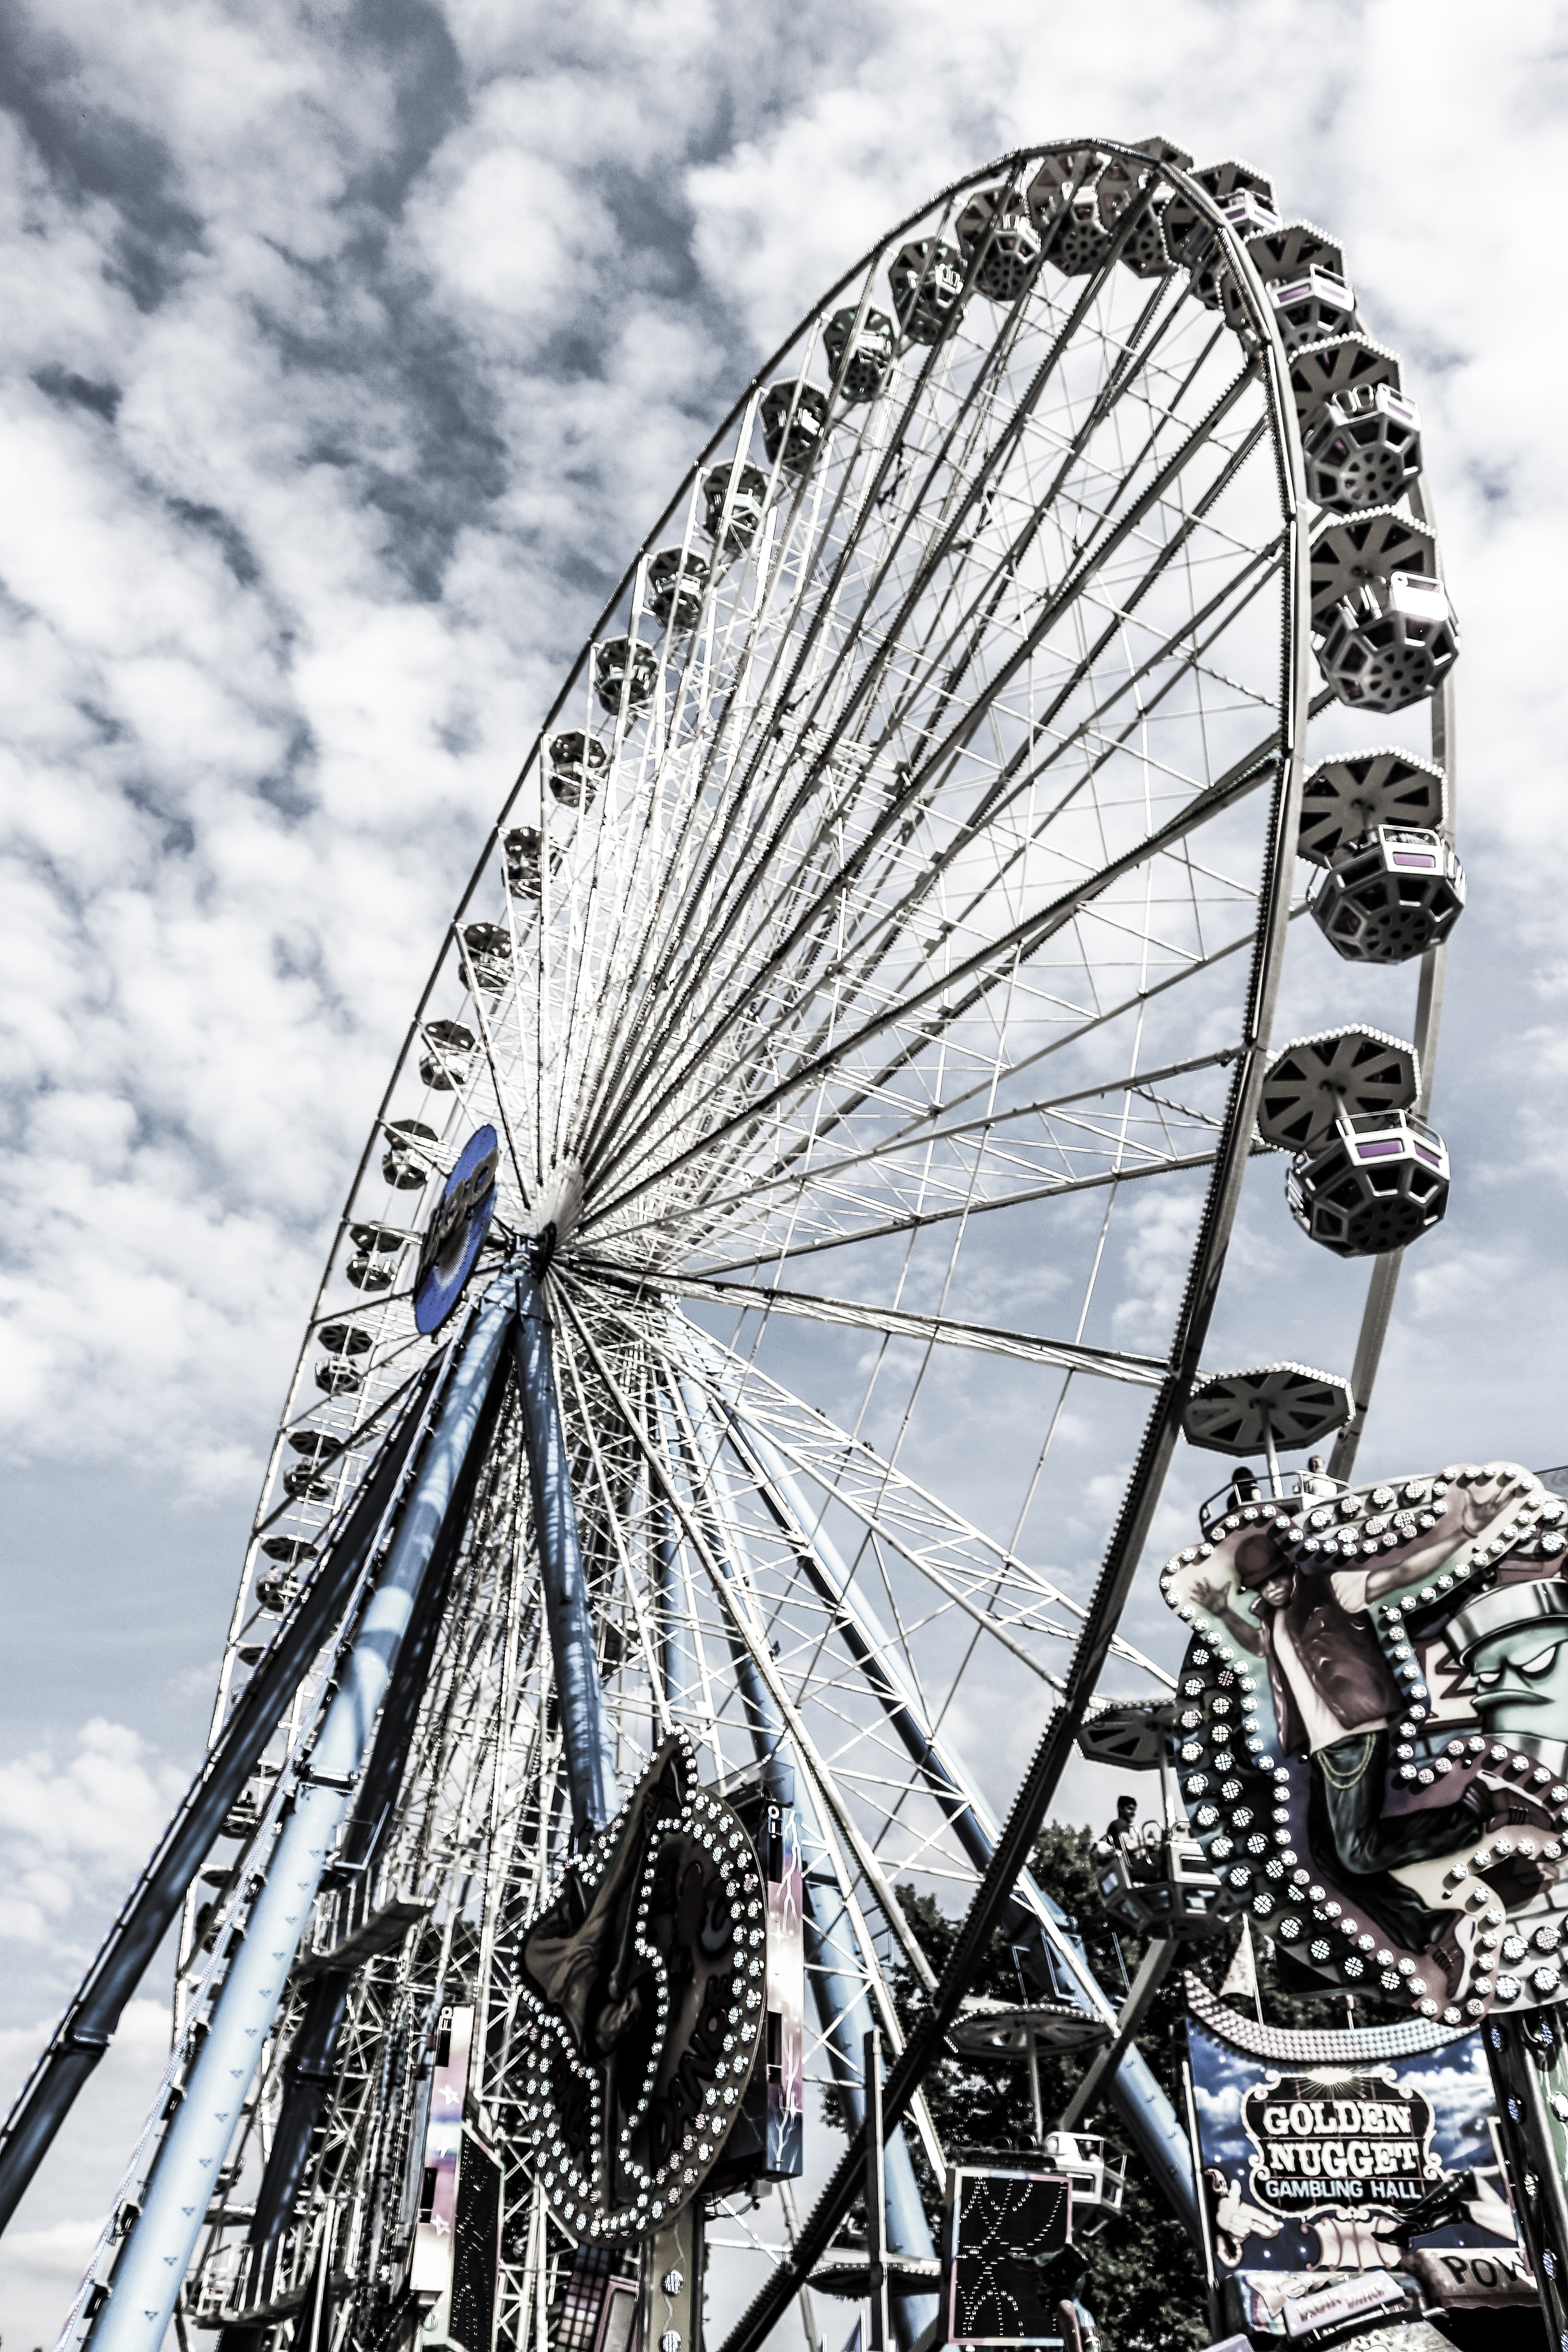
black and white, recreation, ferris wheel, amusement park, park, monochrome, tourist attraction, amusement ride, outdoor recreation